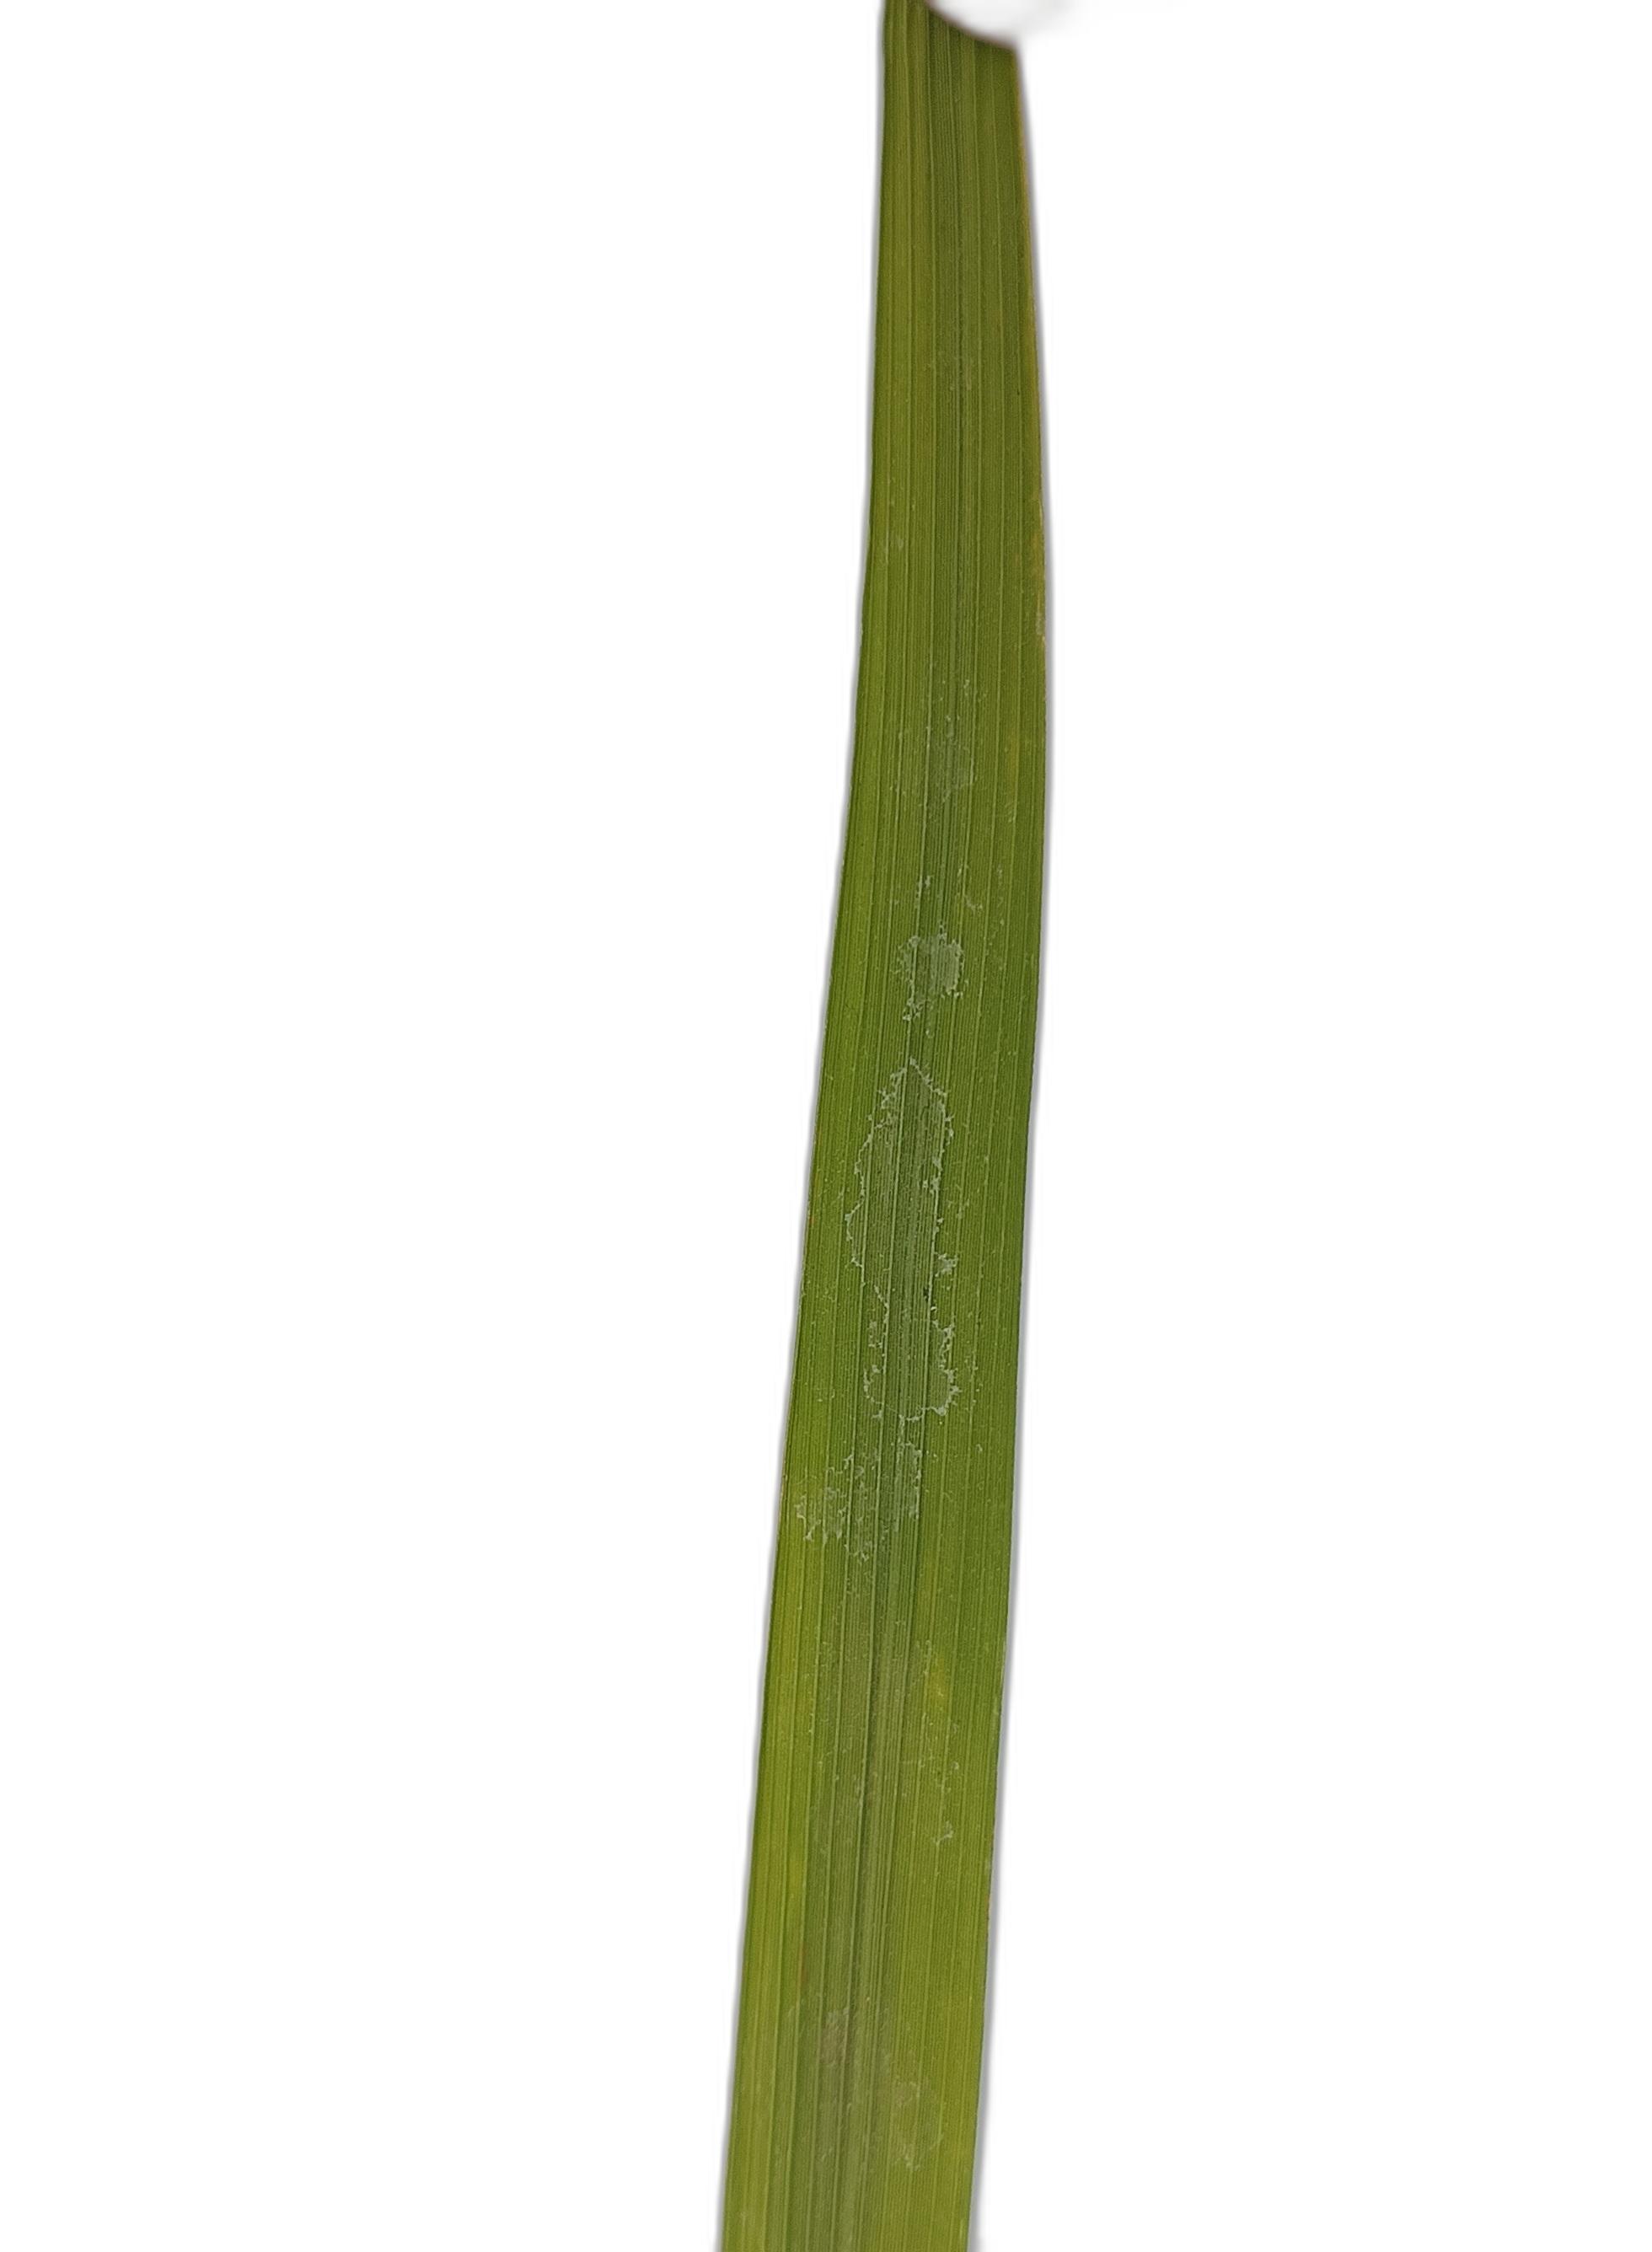
Label: Healthy